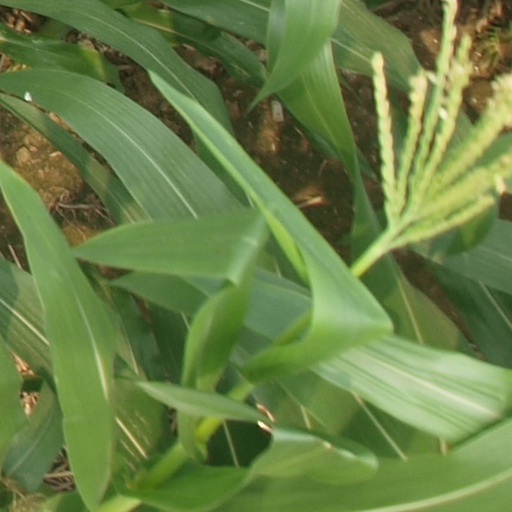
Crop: maize; corn